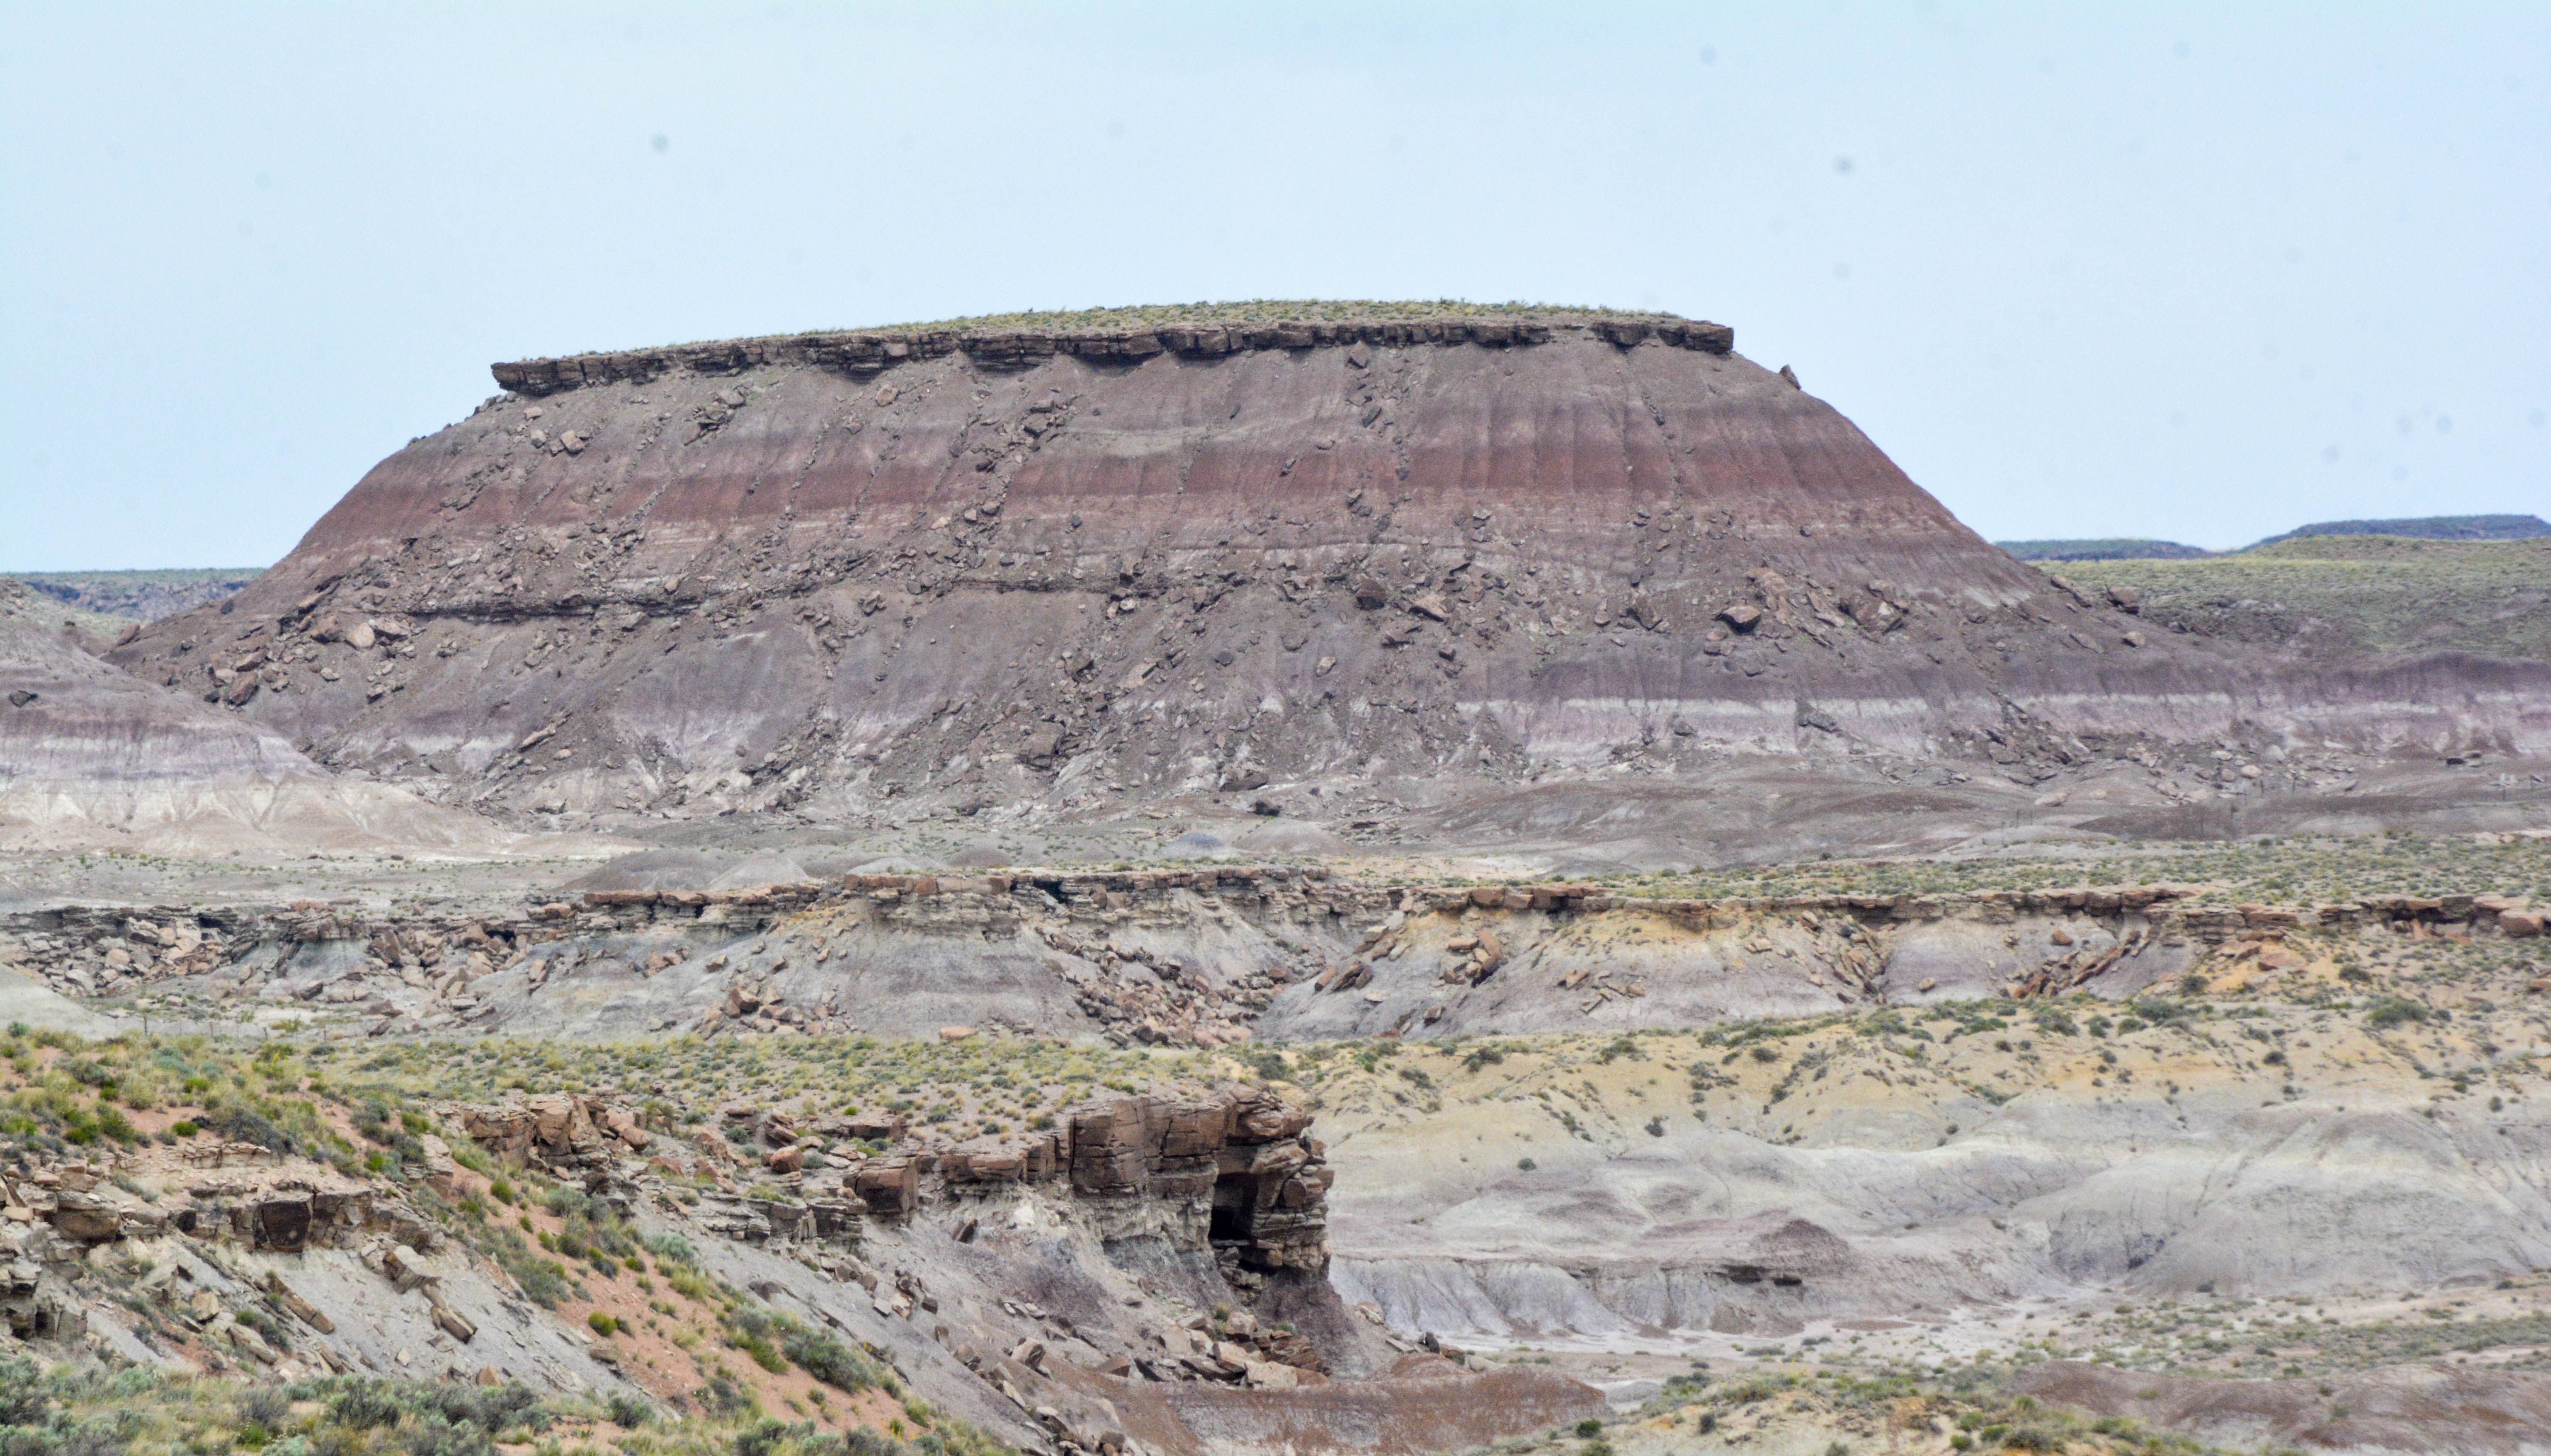
monument, formation, soil, terrain, geology, ruins, badlands, plateau, marccooper, painteddesert, petrifiedforest, route66, holbrook, arizonalandscape, quarry, ecosystem, butte, mound, landform, archaeological site, ancient history, spoil tip